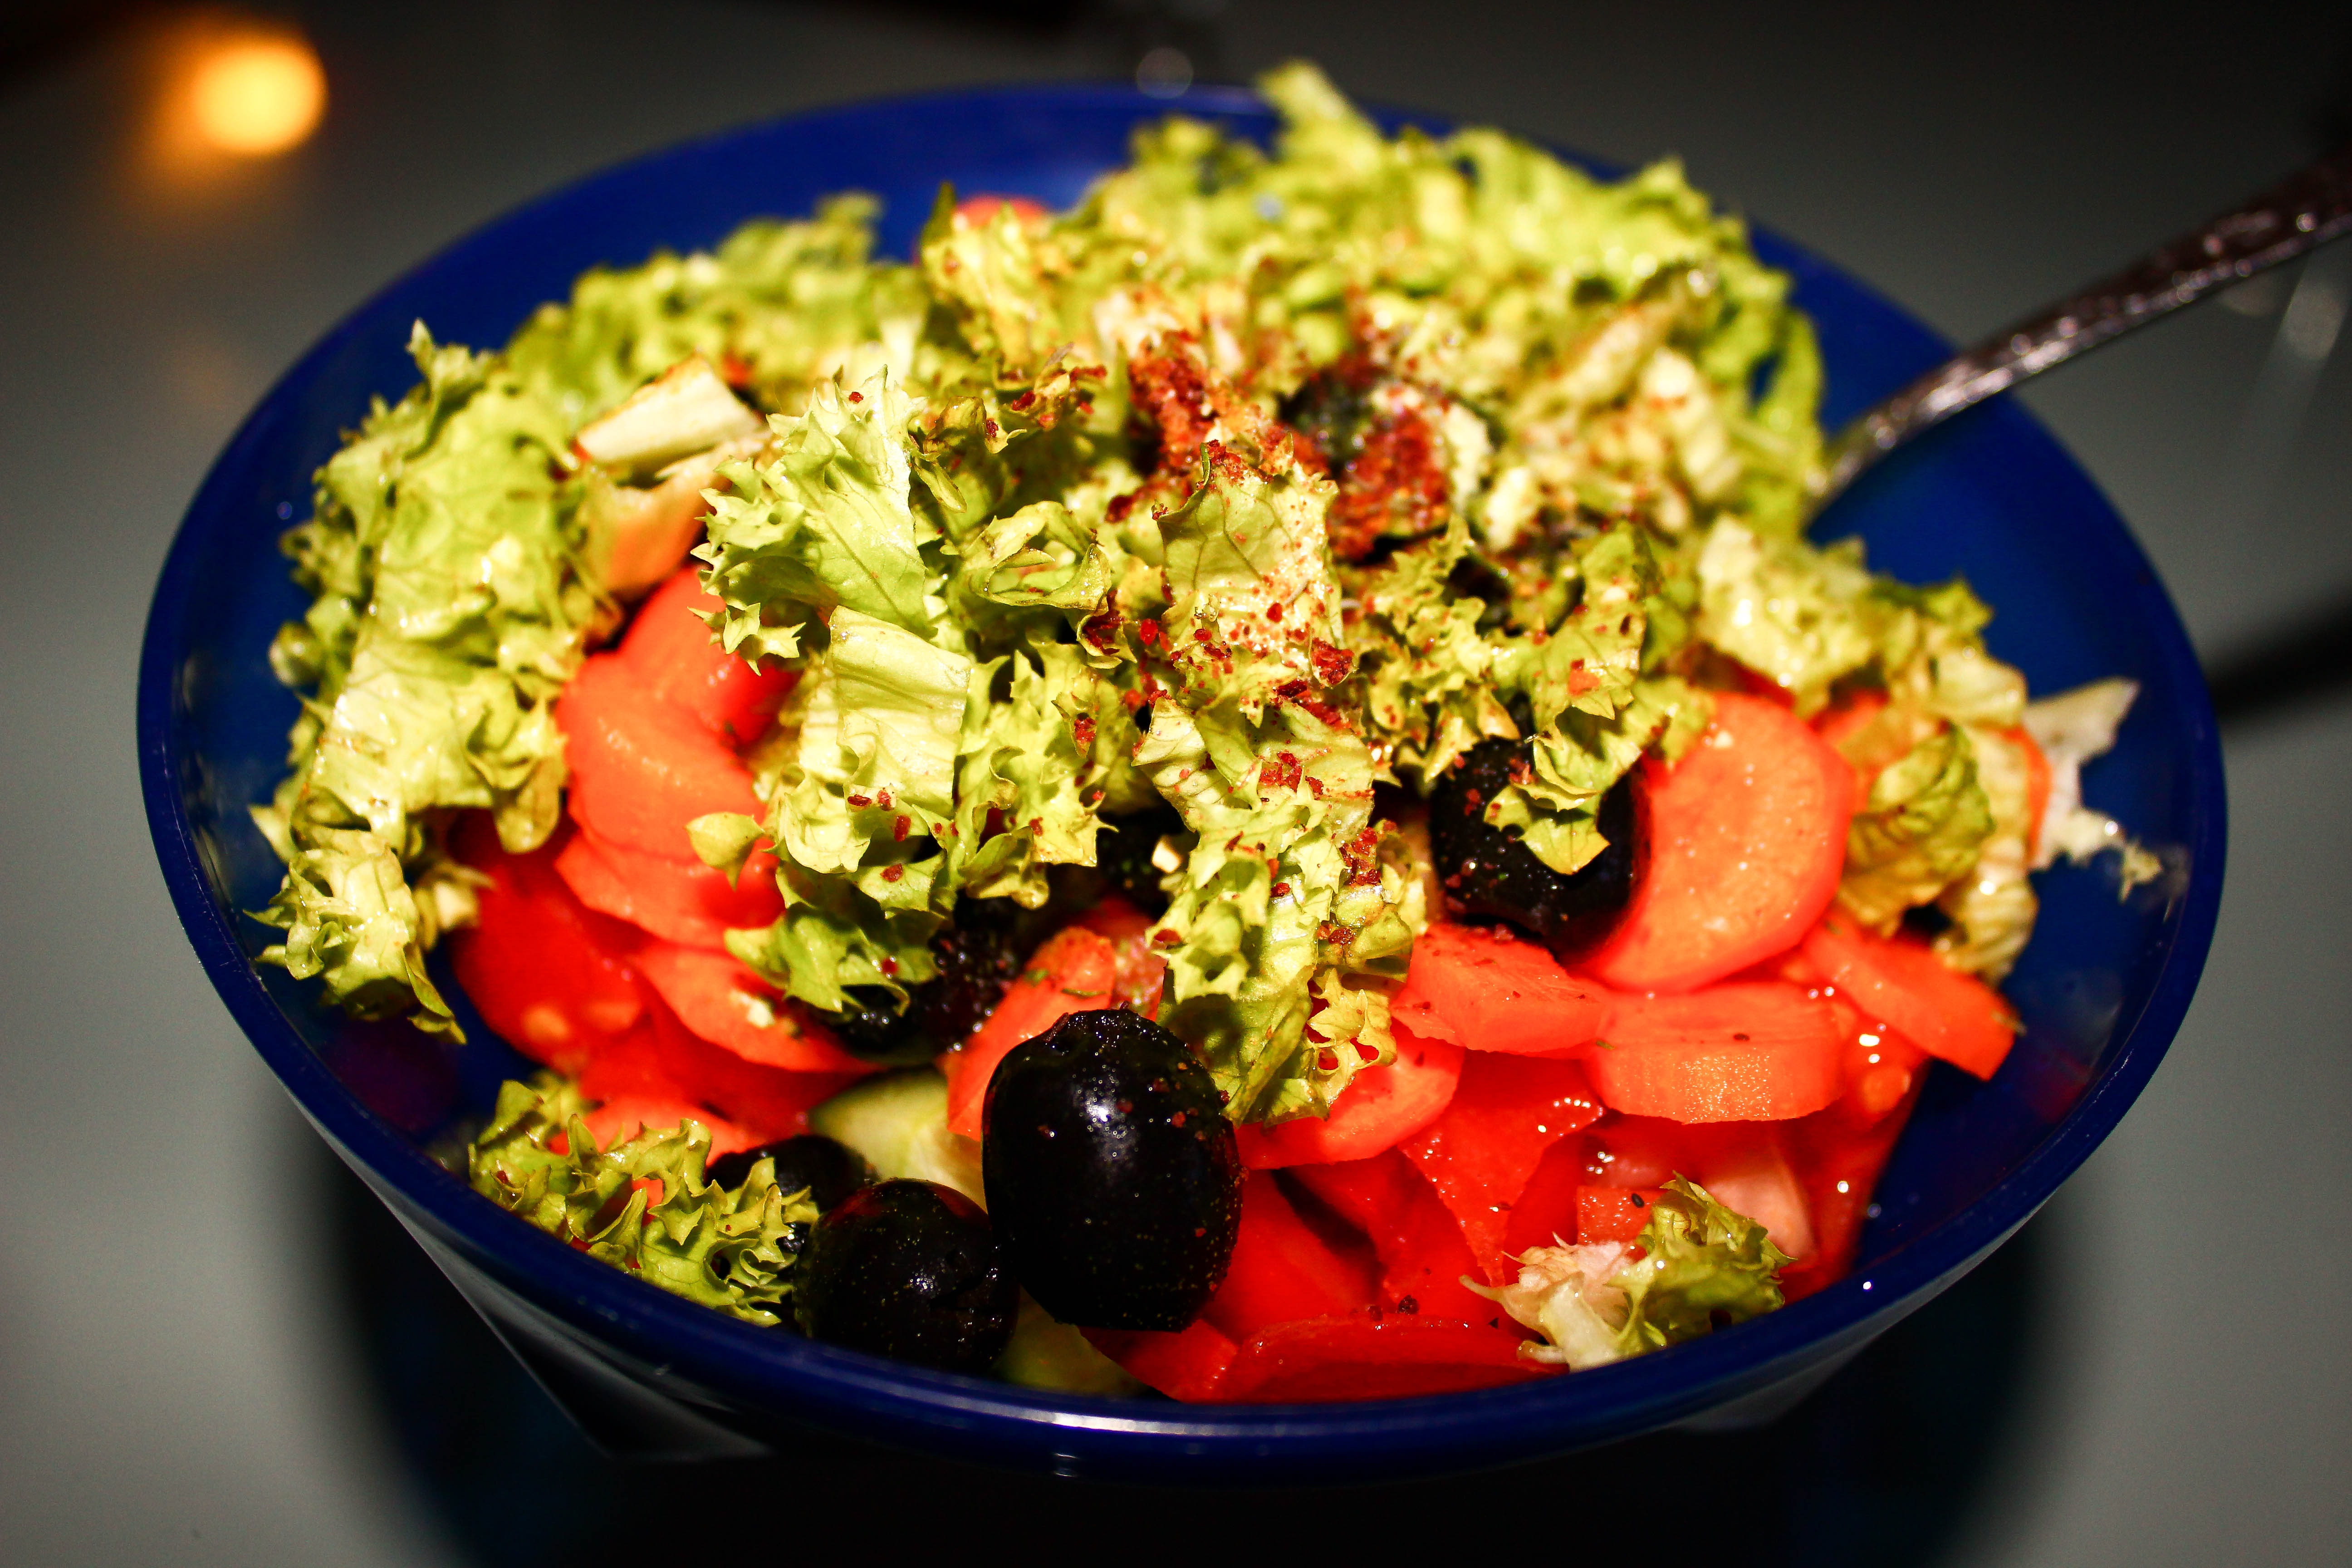
dish, meal, food, salad, produce, vegetable, healthy, cuisine, delicious, carrot, tomato, cereal, vegetables, cucumber, olives, vegetarian food